Joe Trapani

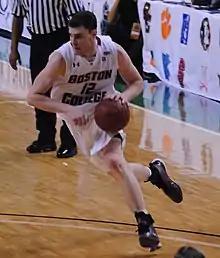
Trapani playing for Boston College

Joseph Charles Trapani (born July 1, 1988) is an American-Italian former basketball player. He played college basketball for the Vermont Catamounts and Boston College Eagles.